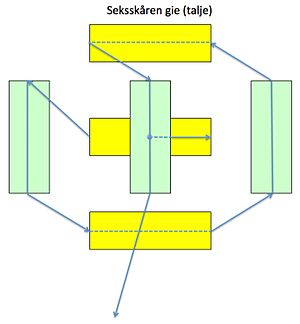
Talje (gearing) / Teori
Princippet for skæring af seksskåren gie
En trisse er en enkel mekanisk indretning der består af et hjul med aksel som er konstrueret til, eller anvendt med tovværk o.l.